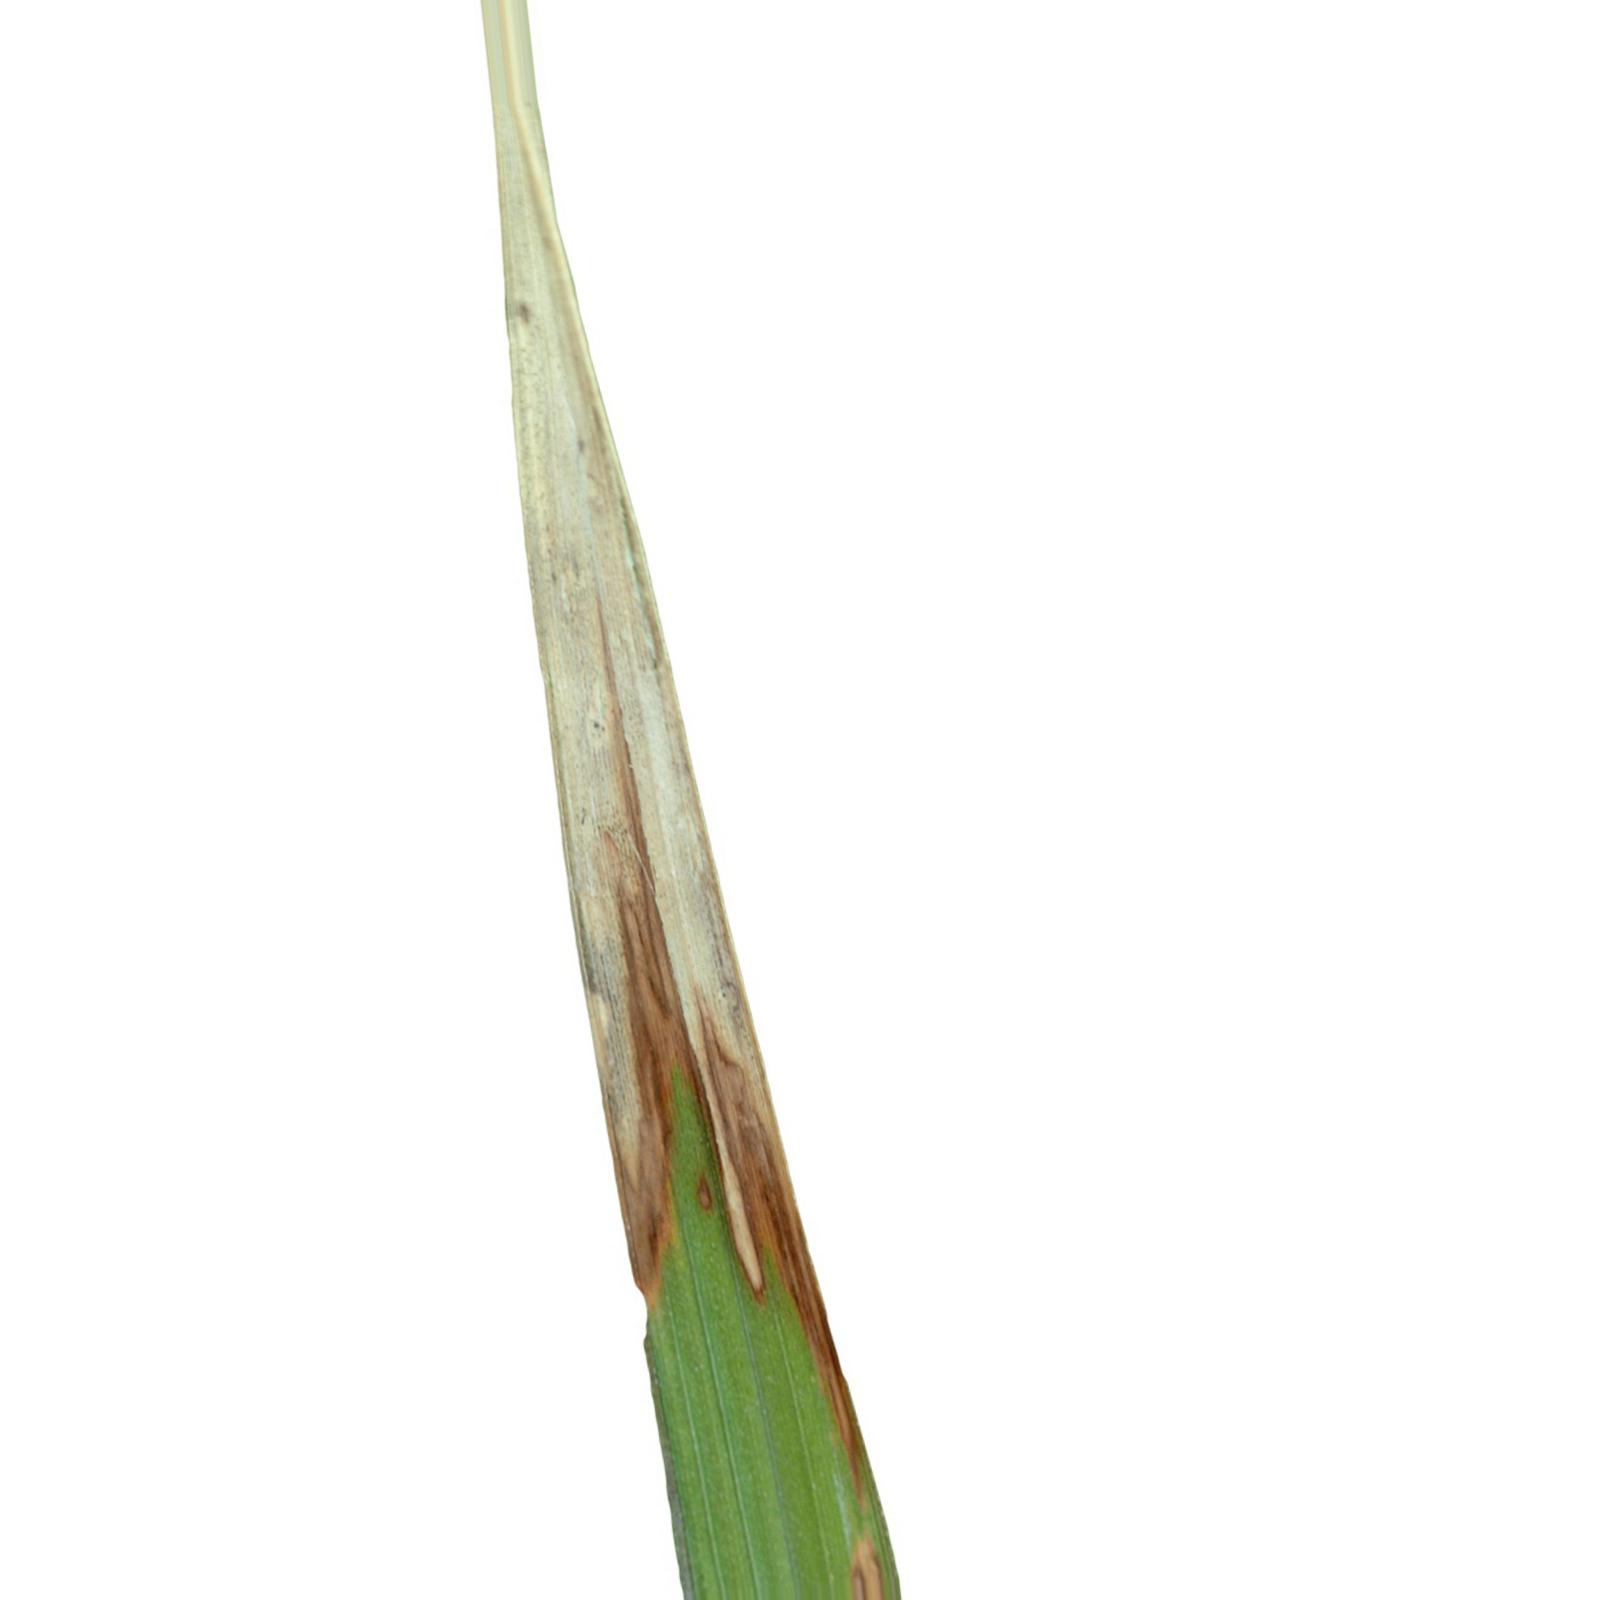
Nhãn: Bệnh Cháy lá ( Leaf scald )